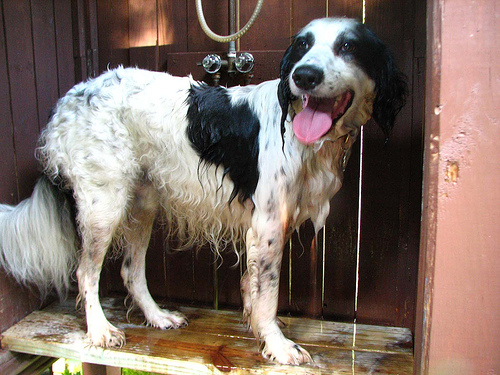
Breed: english setter